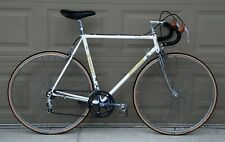
Vehicle type: Bikes